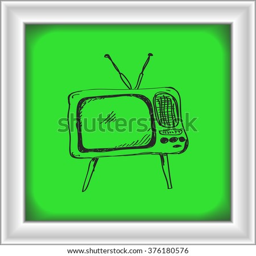
simple hand drawn doodle of a television